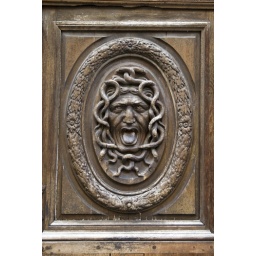
Detail of sculpted wooden door in the Marais, Paris, France